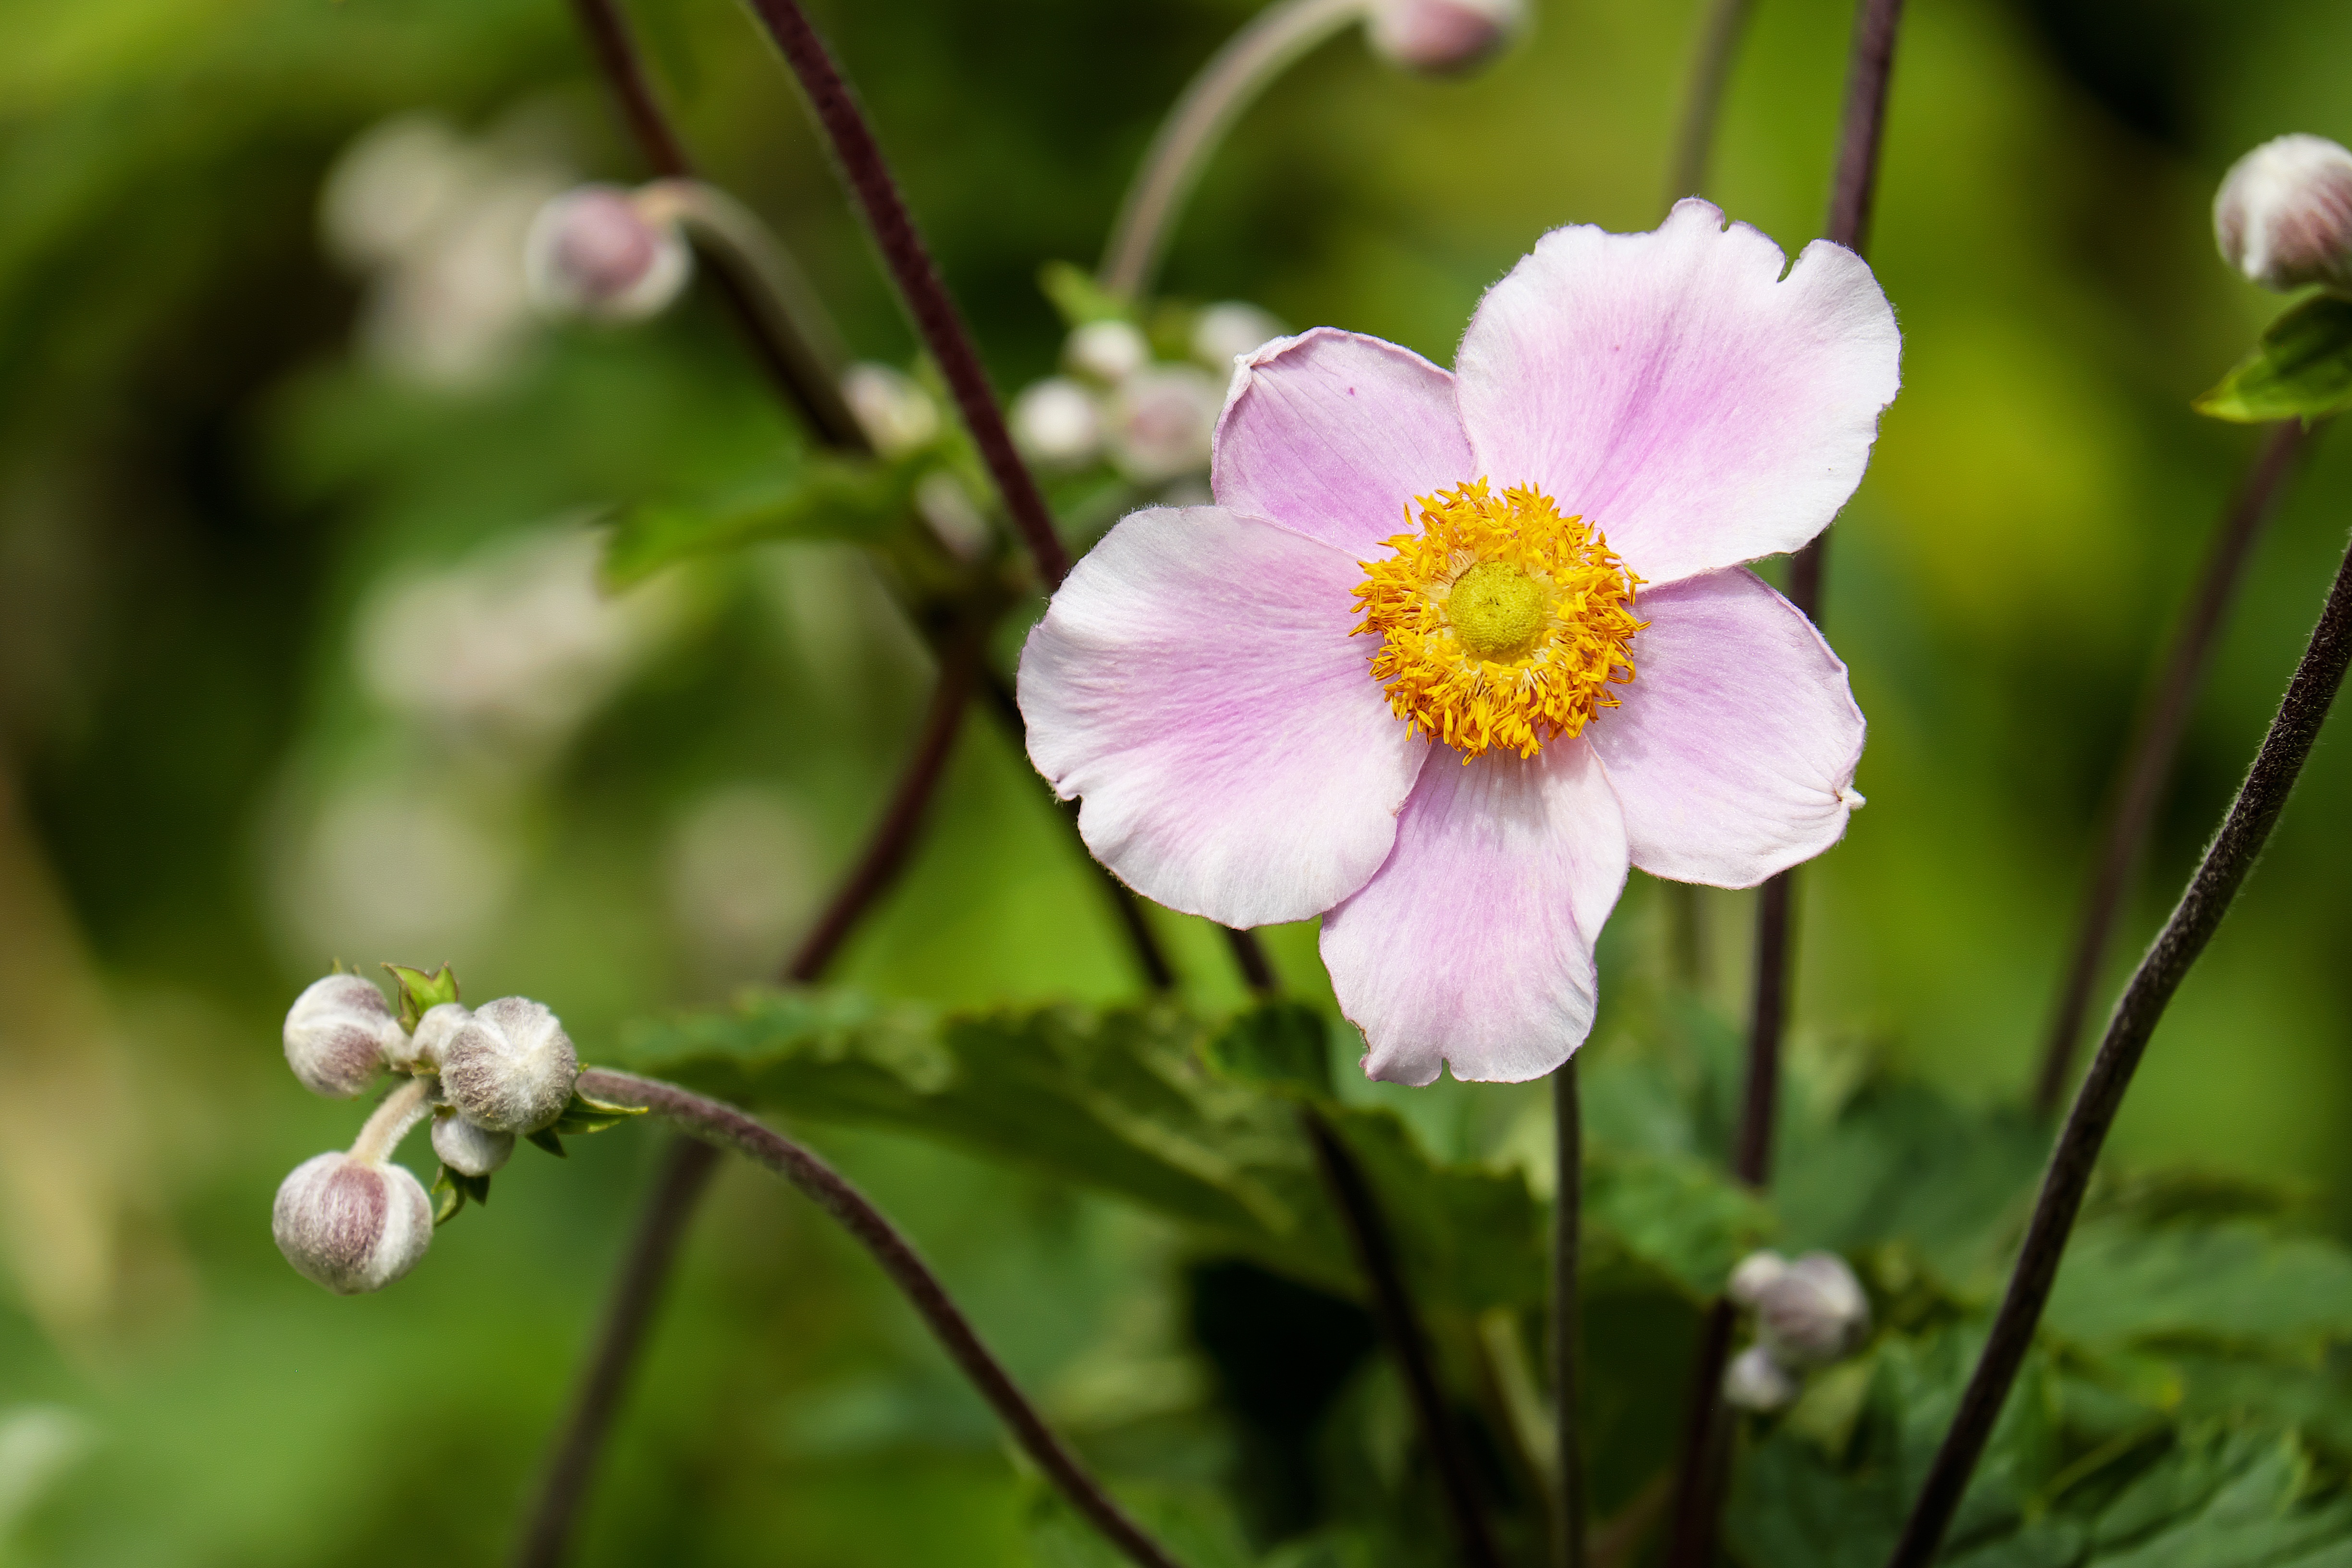
nature, blossom, plant, meadow, flower, petal, bloom, botany, pink, flora, wildflower, flowers, close up, anemone, macro photography, flowering plant, plant stem, land plant